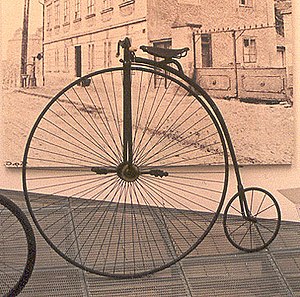
Væltepeter
En væltepeter.
Væltepeteren er en cykel, hvis mest karakteristiske træk er, at forhjulet er langt større end baghjulet. Pedalerne er monteret direkte på forhjulet, og cyklen har derfor ikke kædetræk. Sadlen er placeret over det høje forhjul, og det gør det til et kunststykke at komme op på cyklen. Væltepeter er en folkeetymologisk omdannelse af det franske velocipede.